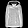
Label: Coat